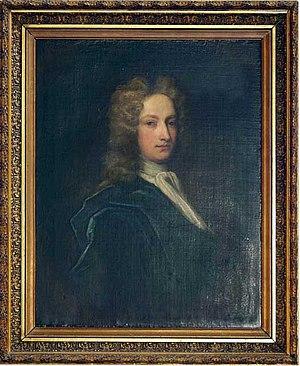
Scroop Egerton, 1ᵉʳ duc de Bridgwater, également connu sous le nom de vicomte Brackley et de comte de Bridgwater, est un courtisan et pair anglais.